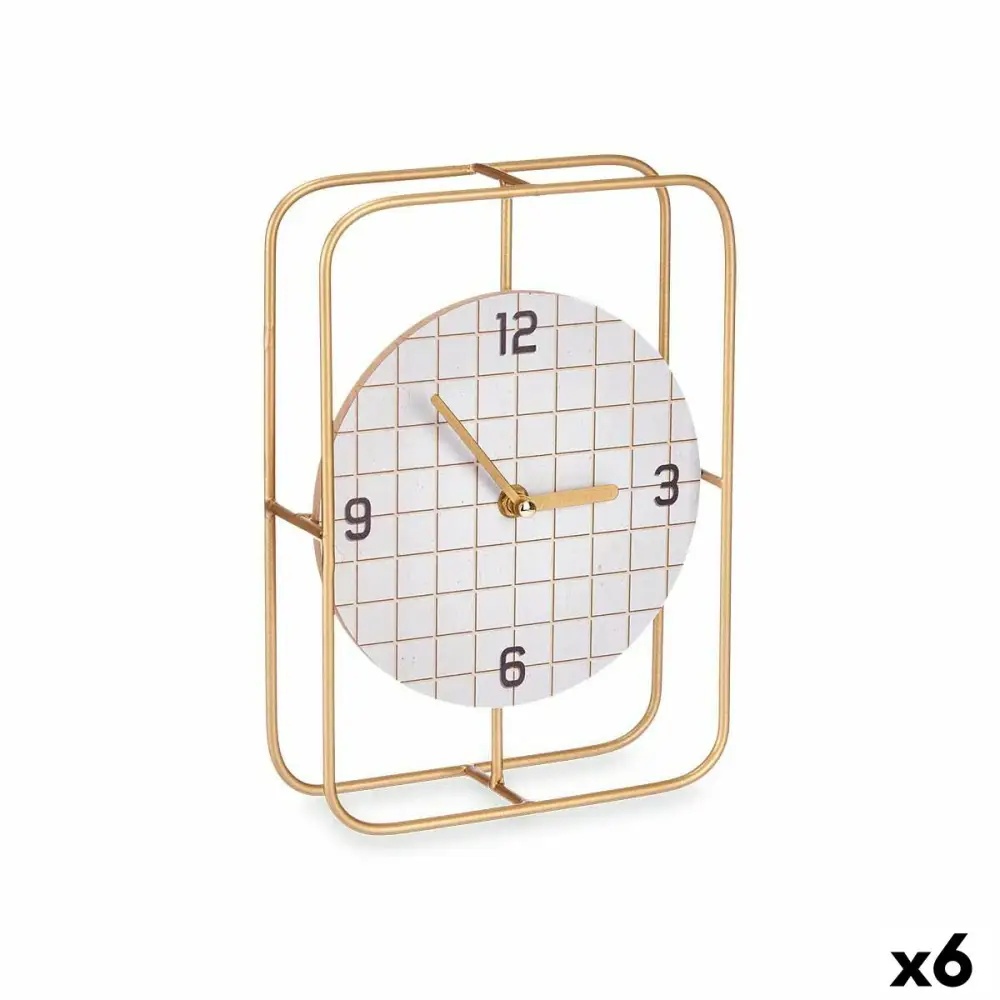
Lauakell Gift Decor 22STC331-1 22STC331-1 Черен Дървен Кариран (6 броя)
Ако искате да придадете на Вашия дом по-оригинален вид, това е възможно с Lauakell Кариран Черен Метал Дървен MDF 18,5 x 25,5 x 6 cm (6 броя) . Вид: Декорация Дом Дизайн: Кариран Включени батерии: Не Брой батерии: 1 Вид батерия: 1 AA 1,5 V Цвят: Черен Материал: Метал Дървен MDF броя: 6 броя Прибл. Размери: 18,5 x 25,5 x 6 cm
Brand: Gift Decor
Category: Home & Garden > Decor > Clocks > Desk & Shelf Clocks > Desk Clocks